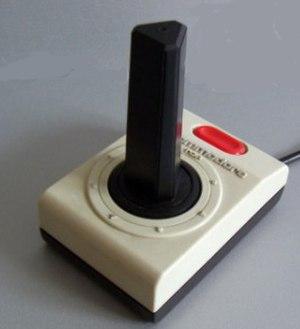
Le Commodore 64 est un ordinateur personnel conçu par Commodore Business Machines Inc. en 1982, sous l'égide de Jack Tramiel. Il fut la première machine vendue à plusieurs millions d'exemplaires, et il reste le modèle d'ordinateur personnel le plus vendu à ce jour, selon le Livre Guinness des records.